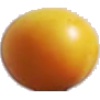
Label: cherry_wax_yellow